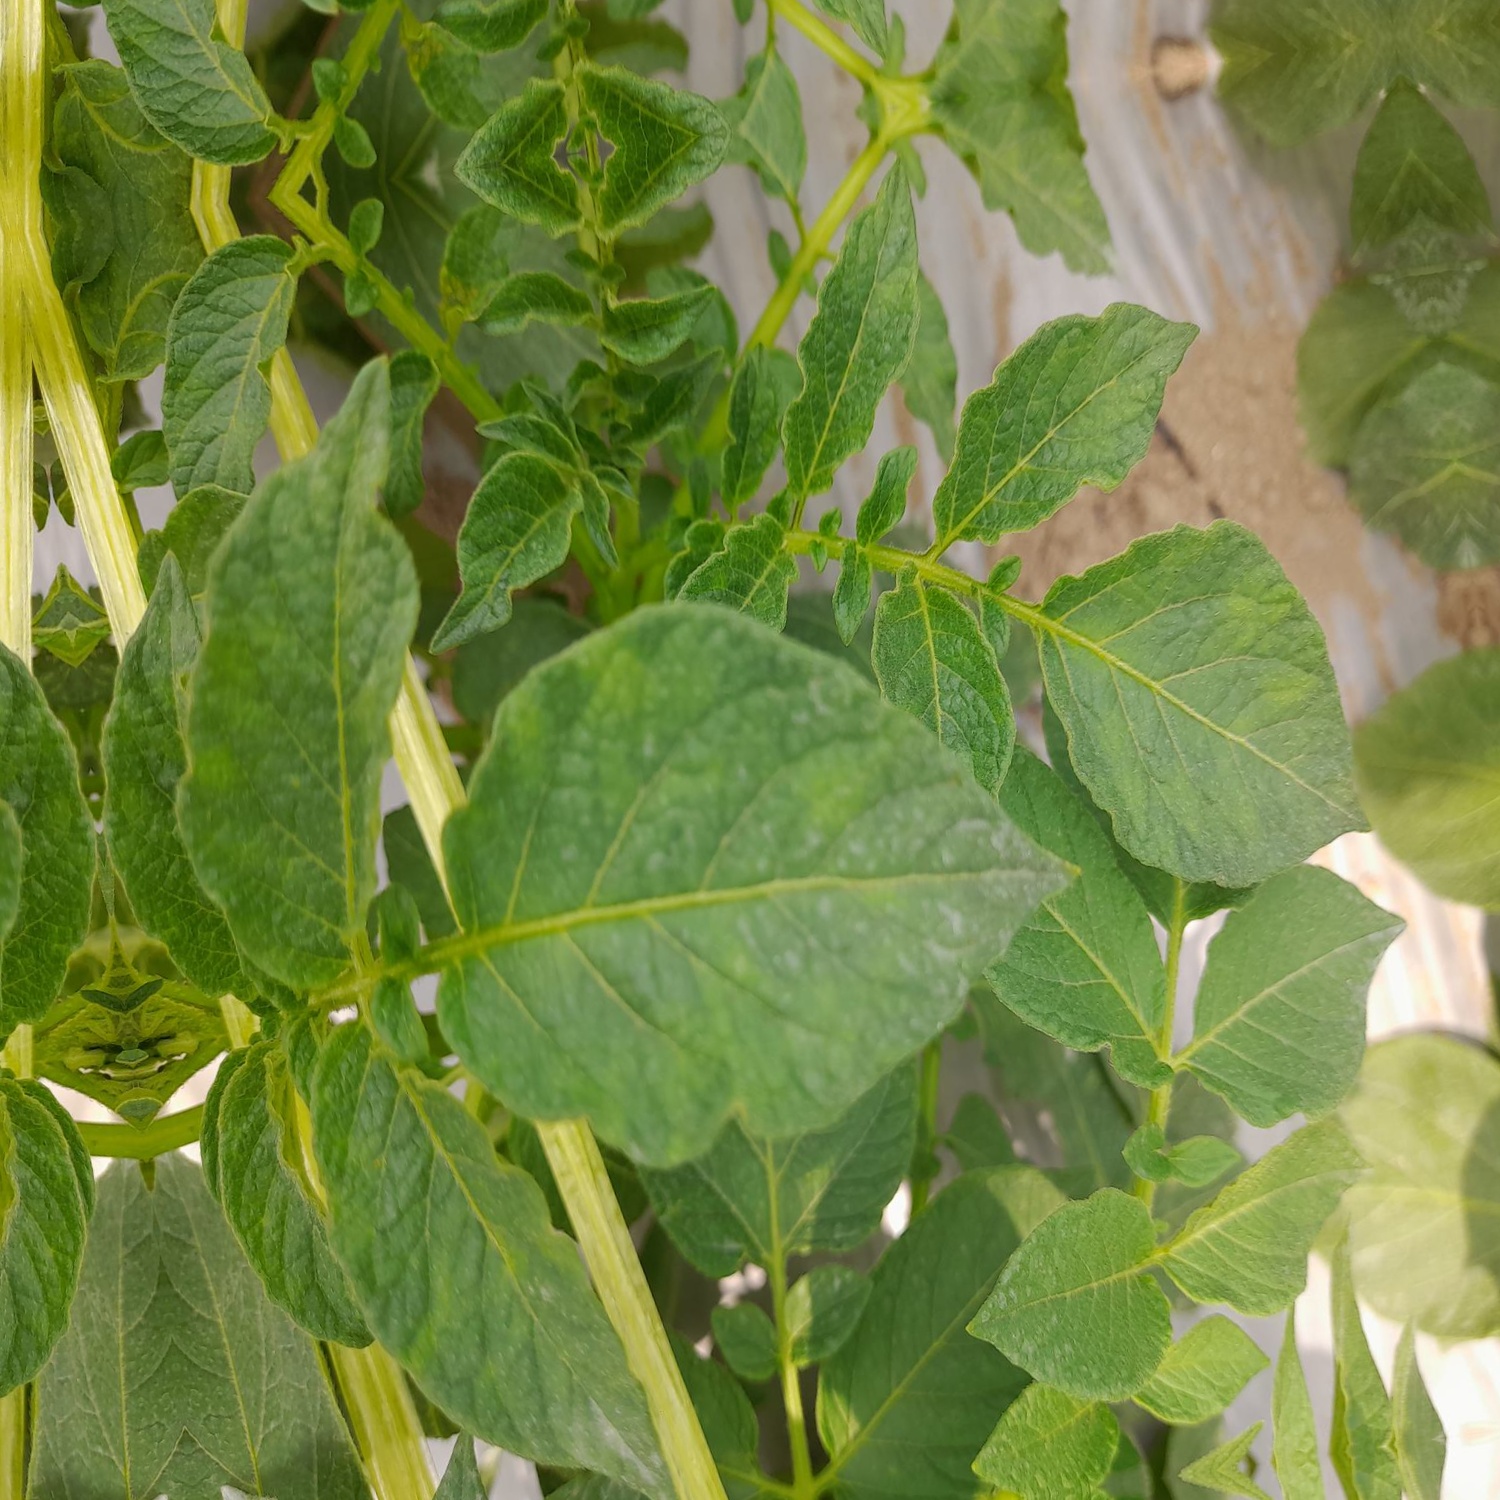
Etiqueta: Virus